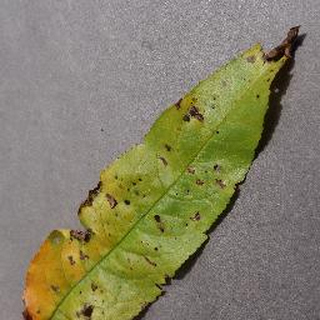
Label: peach_bacterial_spot